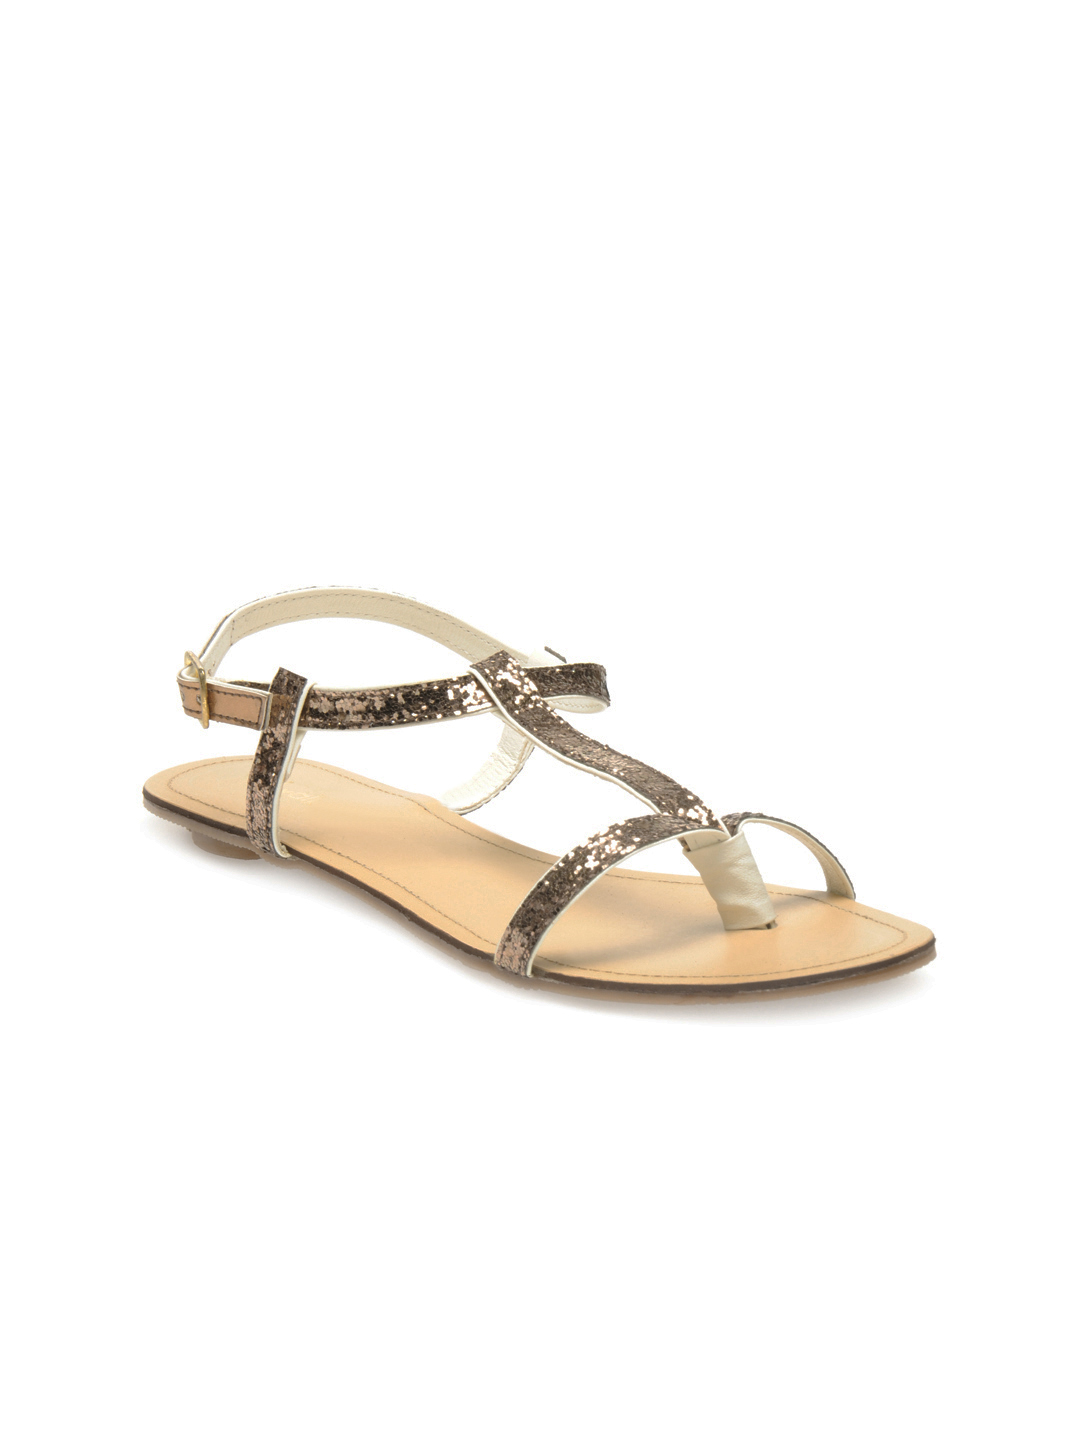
Catwalk Women Bronze Toned Flats
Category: Footwear / Shoes / Flats
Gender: Women
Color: Bronze
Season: Winter 2015
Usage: Casual